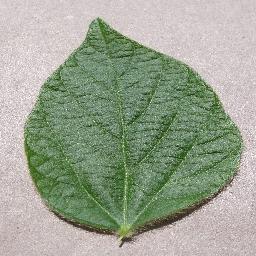
Label: Soybean___healthy